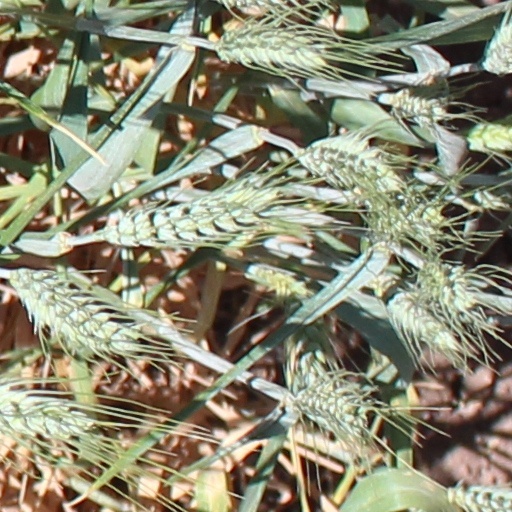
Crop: wheat